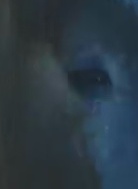
Face region: eyes (orbital_tightening_and_eye_area)
Pain indicator: obviously_present